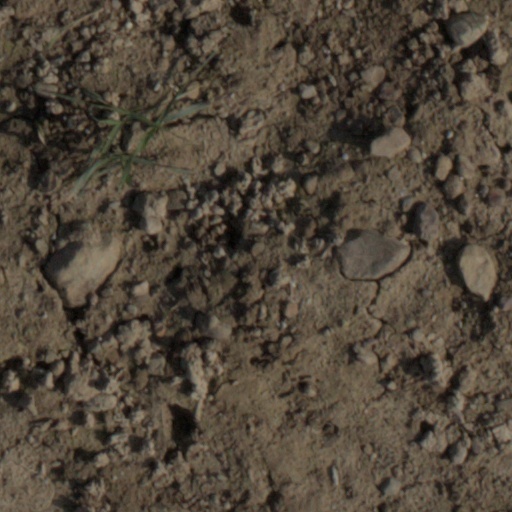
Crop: wheat